Spokane, Washington

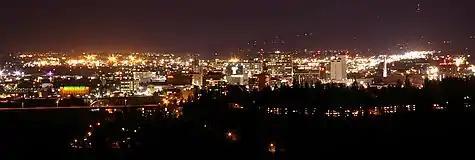
Spokane at night from the west, with Krell Hill silhouetted by radio antennas

As of 2014, Spokane is still trying to make the transition to a more service-oriented economy in the face of a less prominent manufacturing sector. Developing the city's strength in the medical and health sciences fields has seen some success, resulting in the expansion of the University District with two medical school branches. The city faces challenges such as a scarcity of high-paying jobs, pockets of poverty, and areas of high crime.